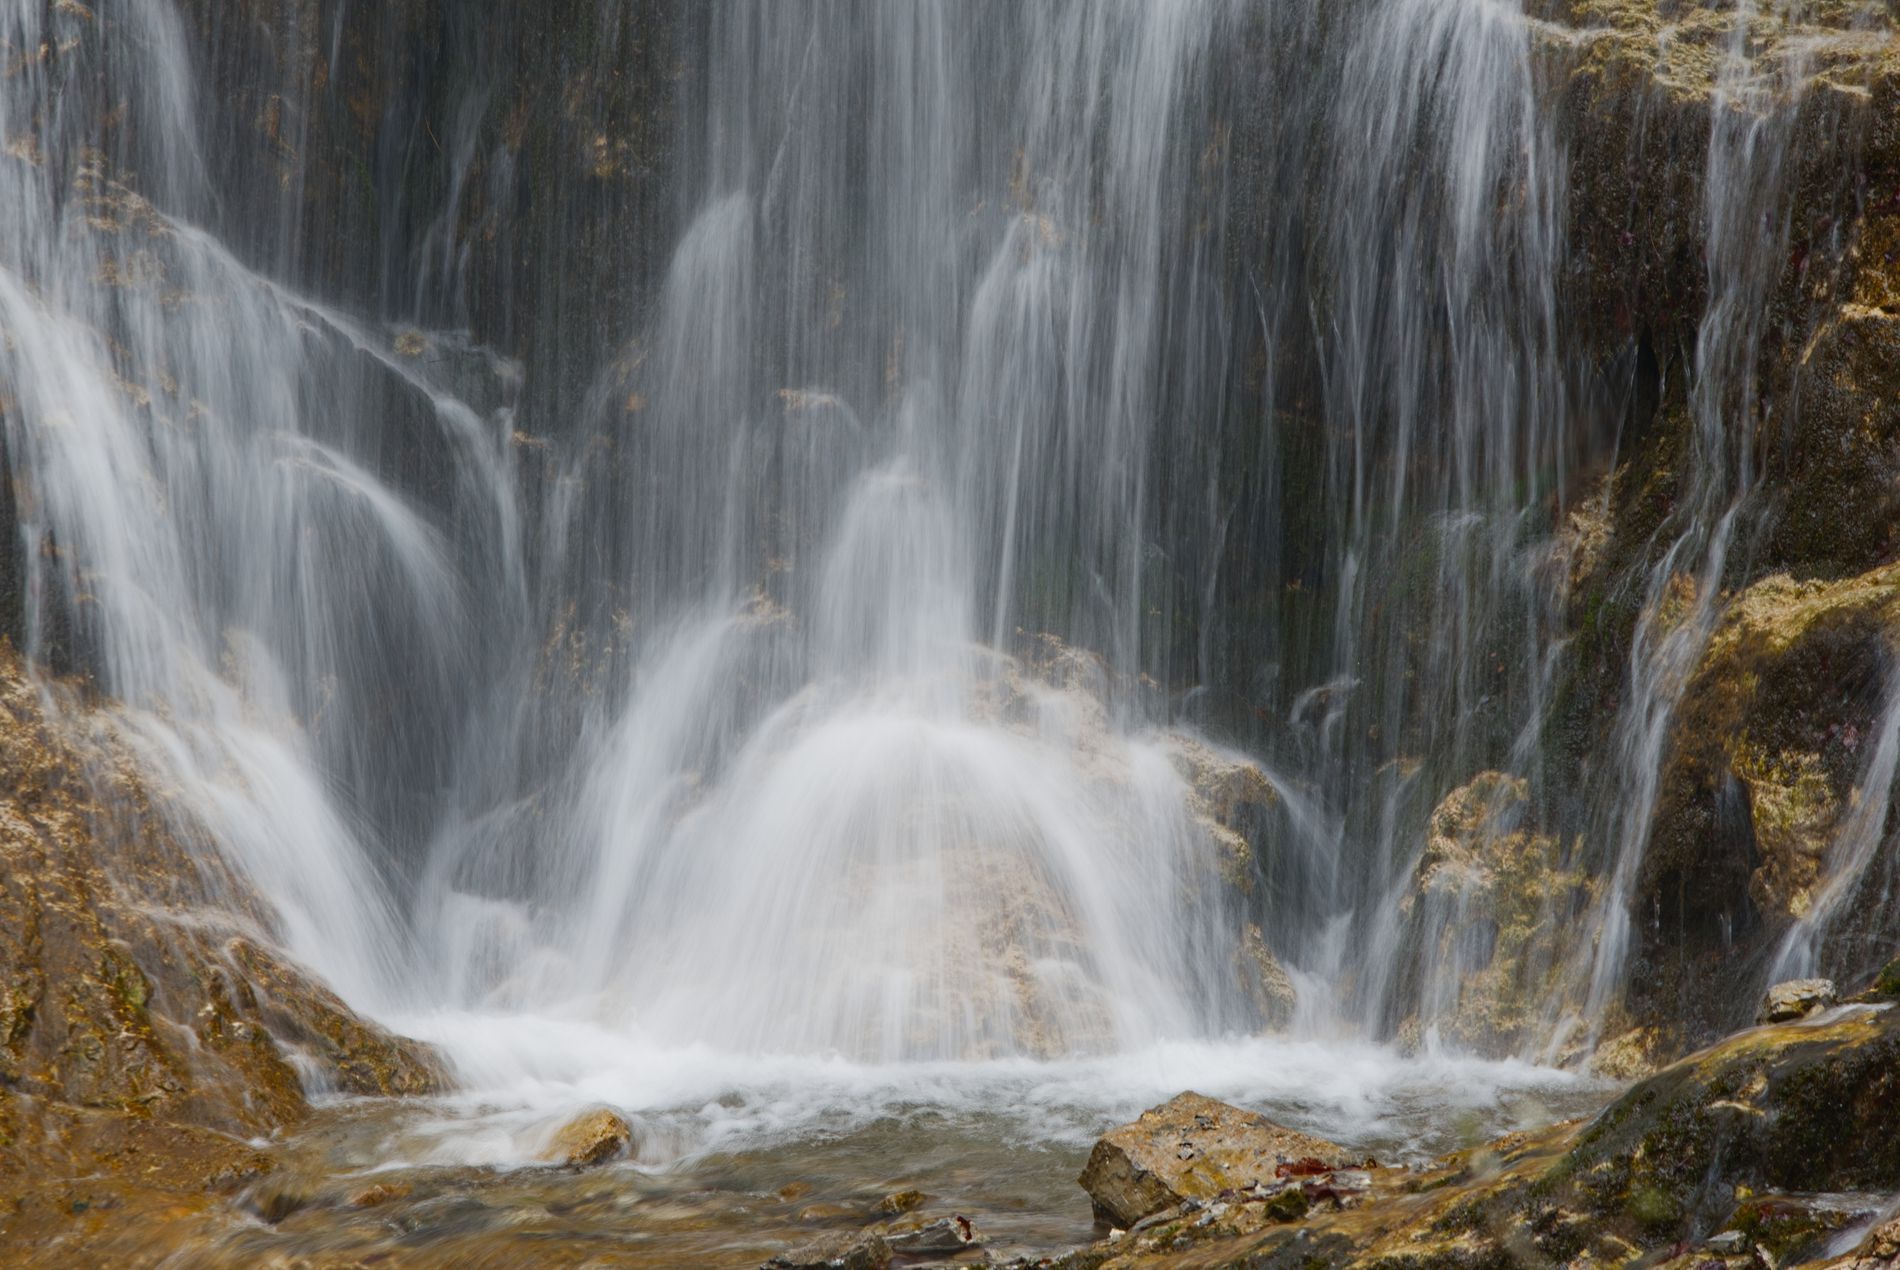
beautiful waterfall
The image shows a beautiful waterfall cascading over rocks, giving it a misty appearance. The rocks have distinctive colors, contrasting with the glistening white water. The water collects at the bottom, revealing some rocks. The overall scene is calm and relaxing, highlighting the natural beauty of the waterfall and the color of the rocks.
The lighting in the photo appears natural and soft from the sunlight, and the atmosphere appears slightly cloudy. There are no shadows or harsh highlights. The camera angle was taken from a low perspective, directly facing the waterfall. This angle allows for a clear view of both the flowing water and the rocks below. The scene focuses on the waterfall.
Labels: Nature, Outdoors, Water, Waterfall, Scenery, Stream, Creek, Rock